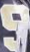
Number: 9